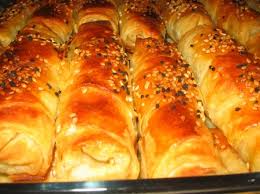
Yemek: borek